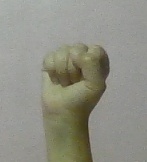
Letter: saad